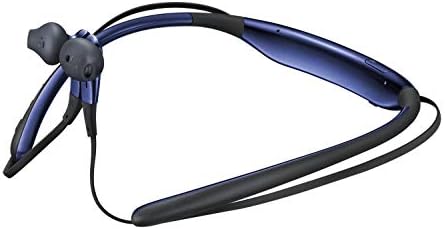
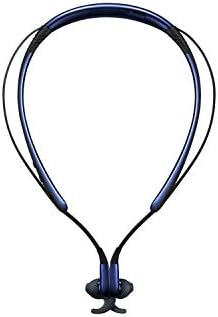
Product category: headphones
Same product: yes